George Tory

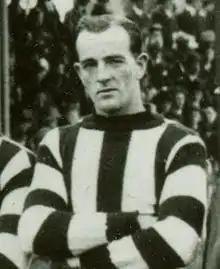
Tory in 1922

George Patrick Tory (3 June 1899 – 29 March 1952) was an Australian rules footballer who played with Collingwood in the Victorian Football League (VFL).